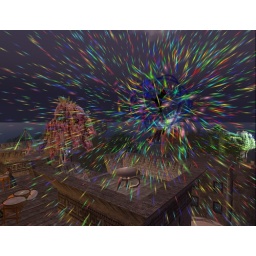
Impromptu party on the castle roof at Northfarthing in Second Life. I'm the one wearing the wings...